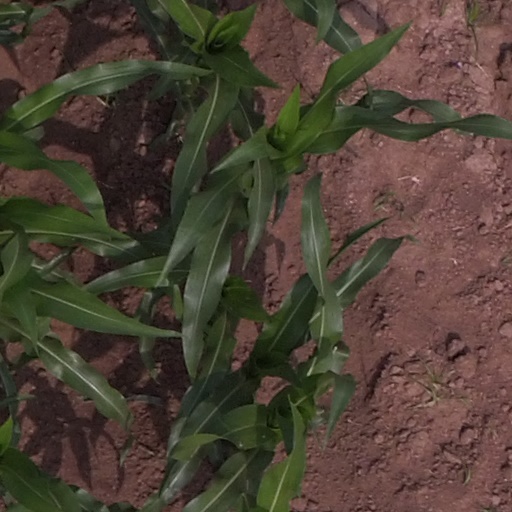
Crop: maize; corn